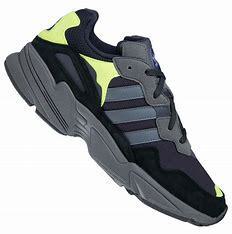
Brand: Adidas
Model: Yung 96